Hugh McKenzie (VC)

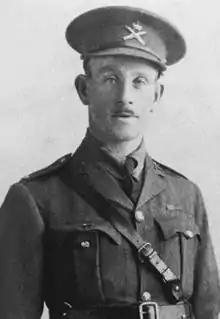
Hugh McKenzie during the First World War.

Hugh McDonald McKenzie (5 December 1885 – 30 October 1917) was a Canadian soldier who served during World War I. McKenzie was a recipient of the Victoria Cross, the highest and most prestigious award for gallantry in the face of the enemy that can be awarded to British and Commonwealth forces. McKenzie received the award posthumously for his actions during an attack that took place during the Second Battle of Passchendaele in October 1917.